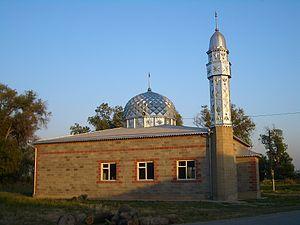
Une majorité estimée à 86,3 % des Kirghizes est musulmane d'obédience sunnite, mais des communautés russes athées ou orthodoxes sont aussi présentes. Les Ouzbeks, qui représentent 12,9 % de la population, sont musulmans sunnites. La proportion de non-musulmans dans la population du Kirghizistan est actuellement en baisse : les Russes, Ukrainiens et Allemands constituaient 31,9 % de la population en 1979, alors qu'ils ne constituent plus aujourd'hui que 14,9 % de la population.